Salton City, California

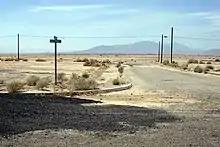
Part of the road system laid out in Salton City that was never used

This area has a large amount of sunshine throughout the year, due to the amount of descending high pressure aloft. According to the Köppen Climate Classification system, Salton City has a hot desert climate. However, Salton City experiences its own microclimate due to the proximity of the warm lake waters. Humidity is significantly higher along the shore during the warmer months, from May through September. Its climate can mimic a tropical climate at times, with exceptionally high dewpoints for an arid desert, but this typically happens for only a part of the day, or a few days in a row at the most. Once winds prevail from the northwest, the climate is similar to other areas in Imperial County that are not along the Salton Sea. Salton City itself is extraordinarily dry, and did not measure an inch of rain between September 2016 and August 2021. Any rain is rare, and even moderate rain can cause road closures, roads washed out, and other damage. The area is not equipped to handle any rainfall.